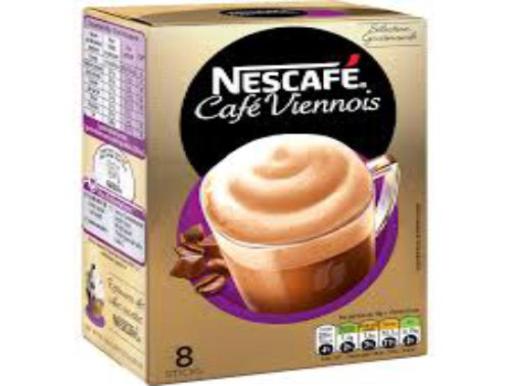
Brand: le viennois
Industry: Food